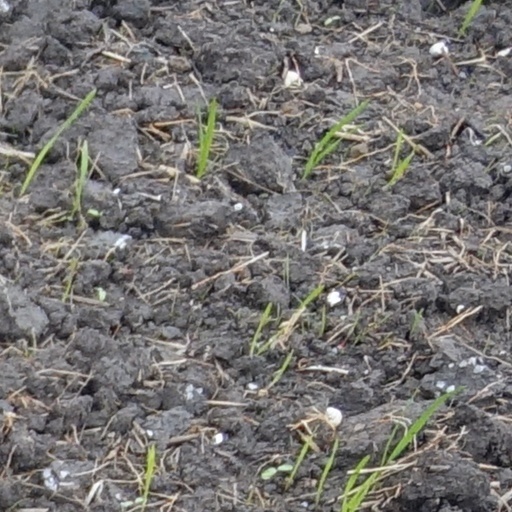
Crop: wheat